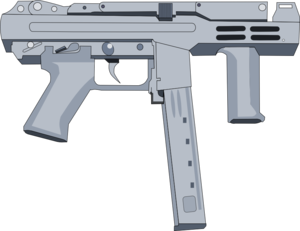
Le Spectre M4 est un pistolet mitrailleur italien développé au milieu des années 1980 et dont la production a cessé en 2001. Il a été déployé de façon notable dans l'armée suisse et les forces spéciales italiennes et exporté en petites quantités un peu partout dans le monde. Cette arme innovante n'a pas connu le succès que la presse spécialisée de l'époque lui avait prédit.